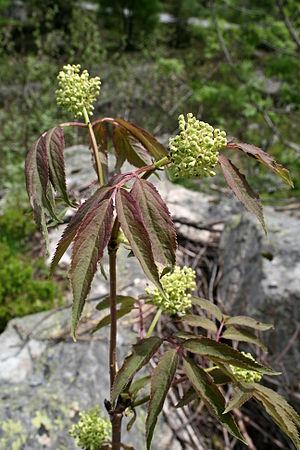
Sureau à grappes, sureau rouge ou sureau de montagne - Vallorcine (Haute-Savoie - France).
Le Sureau de montagne, sureau rameux, sureau rouge ou sureau à grappes est une espèce d'arbustes de la famille des Adoxaceae, dont les sous-espèces poussent dans les parties les plus froides de l'Amérique du Nord, de l'Europe et de l'Asie.